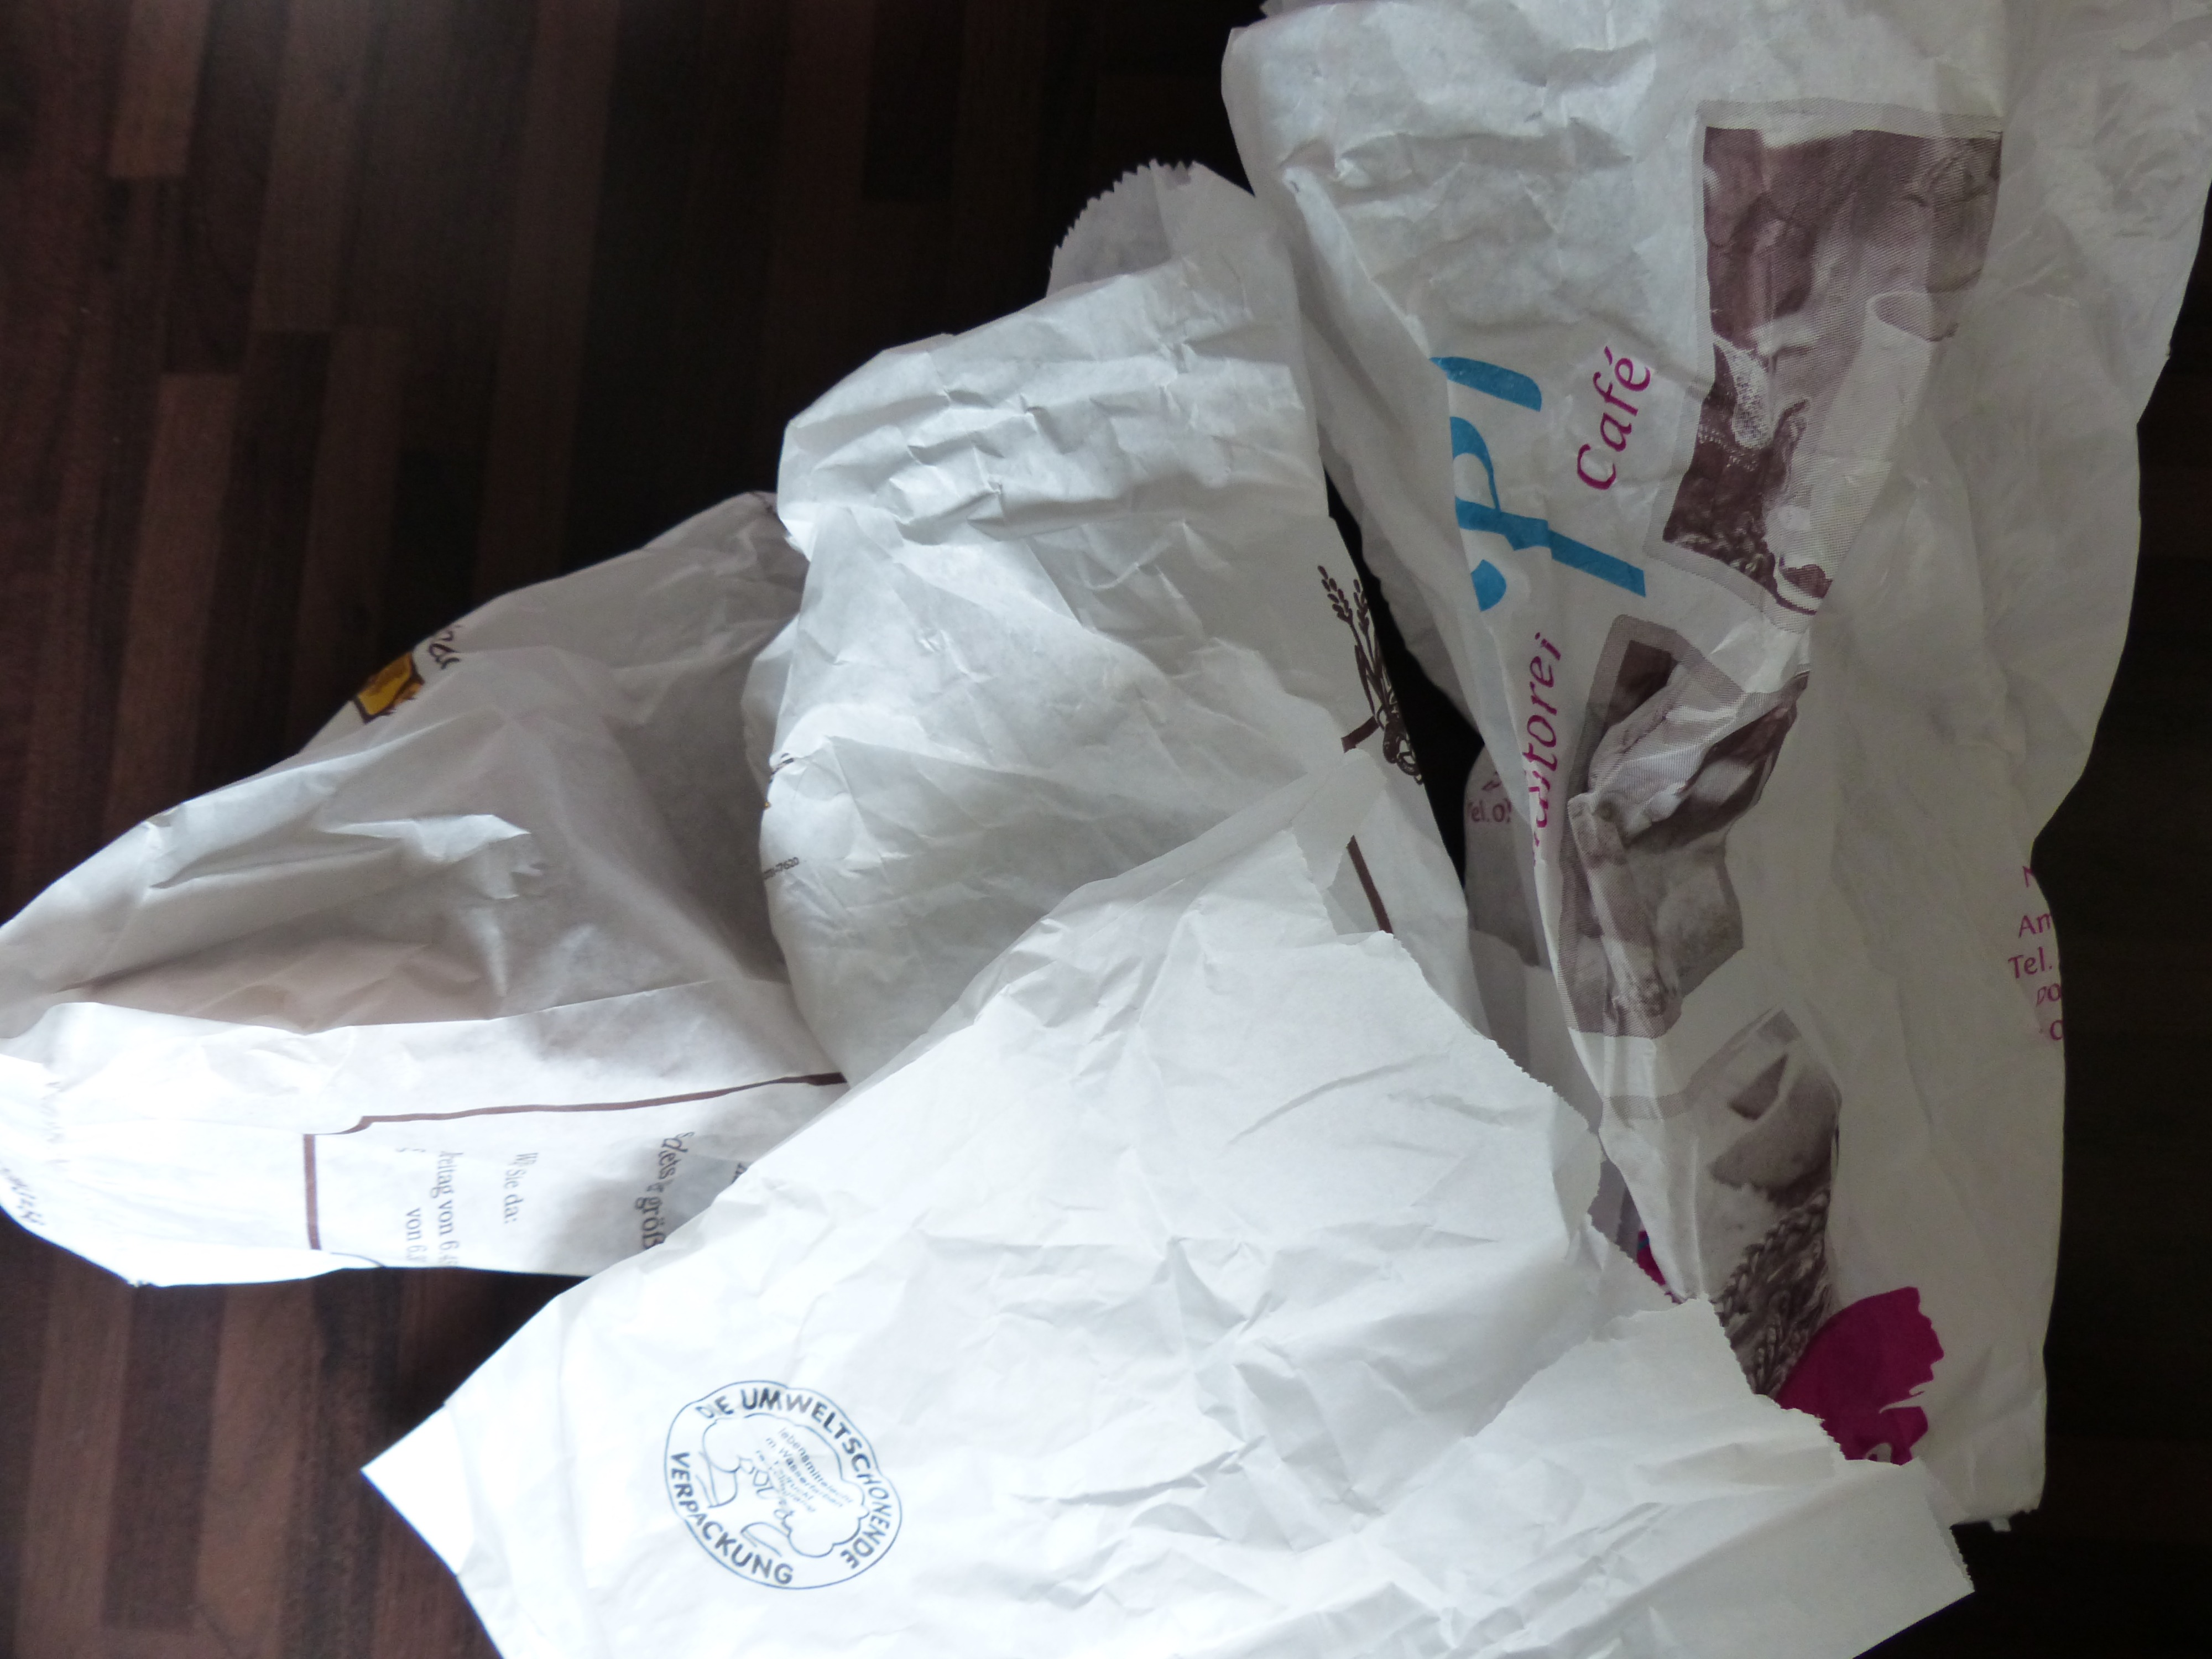
white, paper, material, product, textile, waste, garbage, bags, paper bags, bakery bags